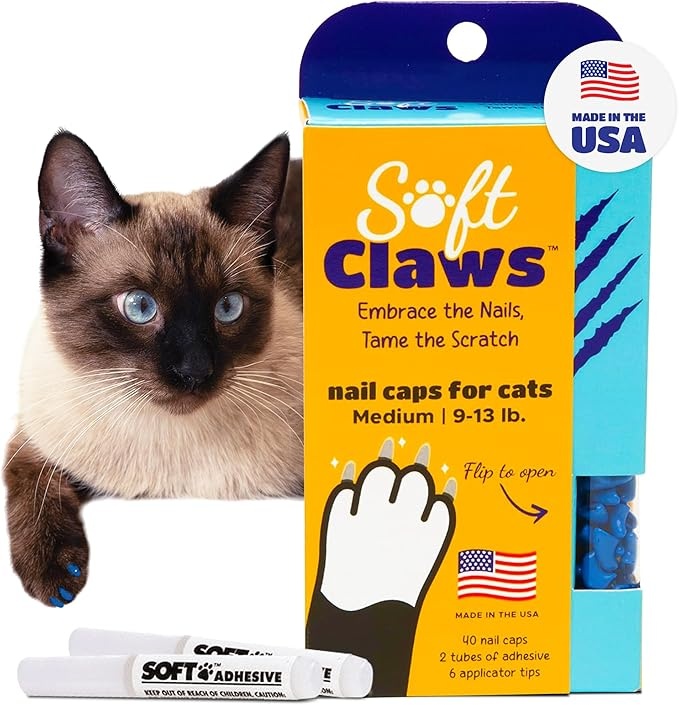
Soft Claws Cat Nail Caps for Medium Cats – (40 Caps, Blue) - Made in USA - Veterinarian-Developed | Protects Furniture & Skin - Easy to Apply, Long-Lasting Anti-Scratch Soft Cat Claw Covers
About This THE SIMPLE SOLUTION to destructive scratching are cat nail caps. Protect your home against cat stratches and claw marks by applying Soft Claws Nail Caps to covers your cats nails. NON-SURGICAL SOLUTION This friendly, non-surgical alternative to declawing your cat means that you can enjoy furniture free of claw marks and avoid getting scratched by your feline family member. Kitten nail caps are a safer cat caps for nails. ALLOWS FOR NORMAL BEHAVIOR Our soft claws nail caps, designed for felines, are easy to apply & will not interfere with your cat's normal behavior. Rather than cat booties or things for cats, our cat & kitty caps are safe. Allows claws to extend and retract for normal cat behavior pawing/scratching without the destruction. Fourth bullet point: NON-TOXIC Nail caps for cat care are safe if accidentally swallowed. Cool-set pet-safe adhesive. Better than cat mittens to prevent scratching, our caps stay put with our cleat lock system. IN THIS KIT: Cats claw solution for claw caps for cats includes 40 cat caps for nails & 2 tubes pet-safe adhesive.
Brand: Soft+Claws
Category: Animals & Pet Supplies > Pet Supplies > Pet Grooming Supplies > Pet Nail Polish